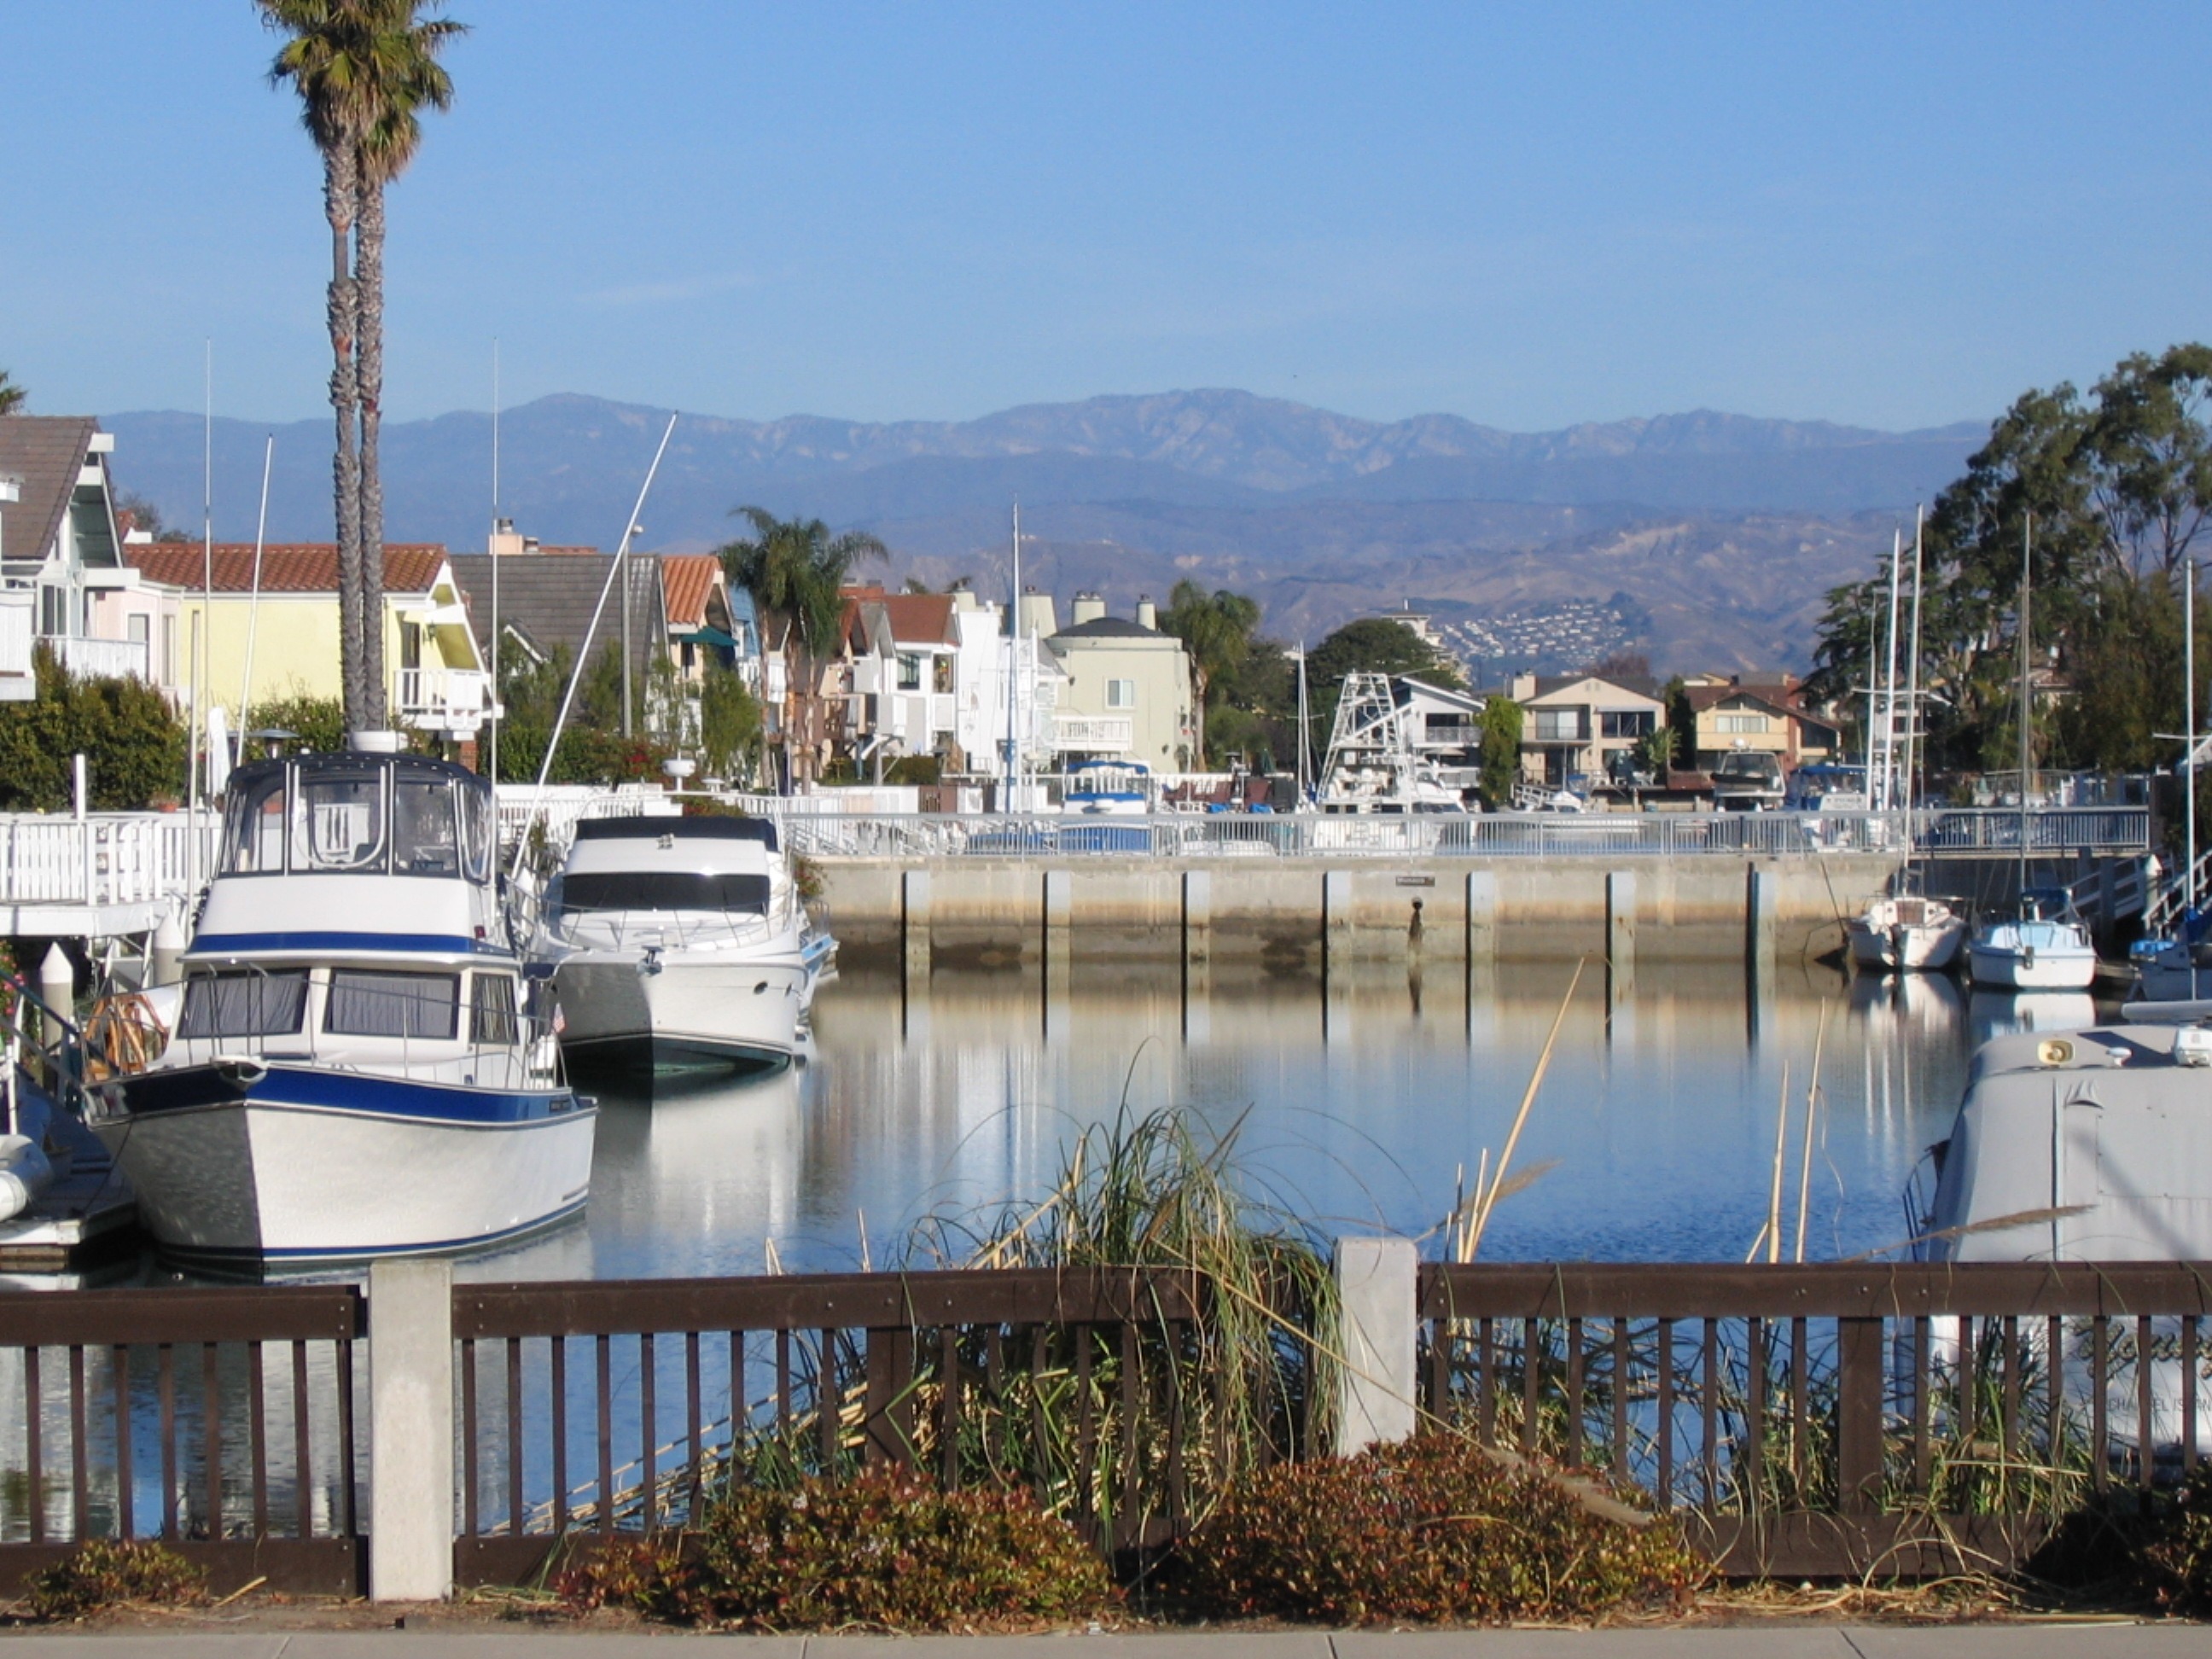
landscape, sea, water, dock, boat, lake, vacation, distance, reflection, vehicle, tranquil, scenery, bay, harbor, blue, marina, port, california, waterway, mountains, boats, beautiful, calmness, oxnard